Johnny Sauter

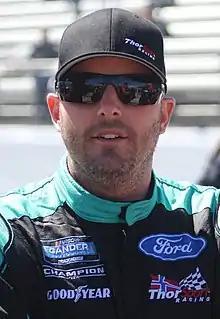
Sauter at Martinsville Speedway in 2019

Jonathan Joseph Sauter (born May 1, 1978) is an American professional stock car racing driver. He competes part-time in the NASCAR Craftsman Truck Series, driving the No. 66 Ford F-150 for ThorSport Racing. He has also driven in the NASCAR Cup Series and NASCAR Xfinity Series in the past. Sauter is the son of former NASCAR driver Jim Sauter, the brother of NASCAR drivers Tim Sauter and Jay Sauter, and the uncle of Travis Sauter. He is the 2016 Truck Series champion.